Henry Morris-Jones

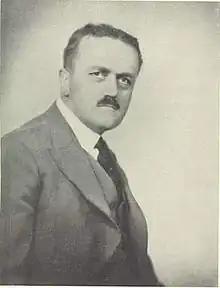
Henry Morris-Jones

Sir John Henry Morris-Jones (2 November 1884 – 9 July 1972) was a Welsh doctor, soldier and Liberal Party, later Liberal National politician.